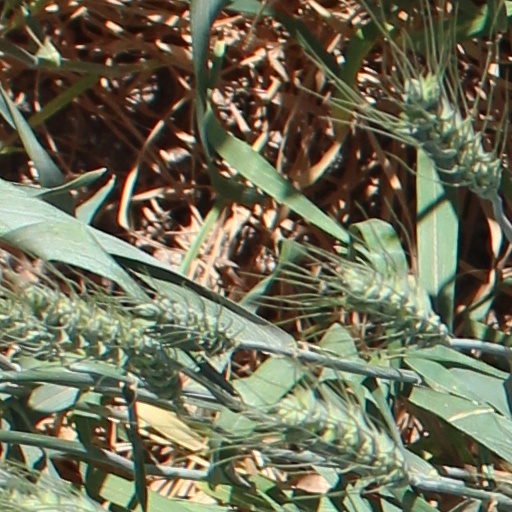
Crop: wheat